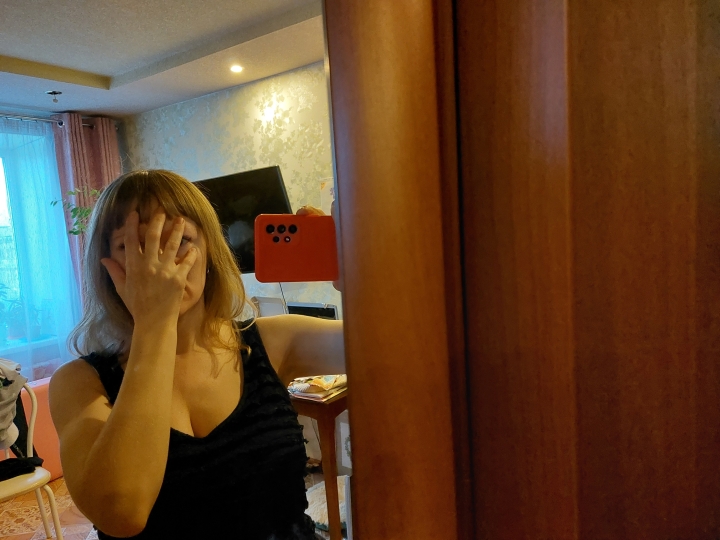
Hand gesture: no_gesture